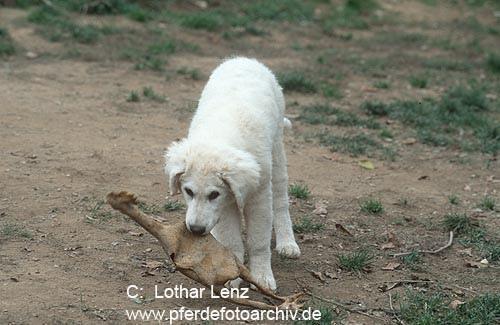
kuvasz